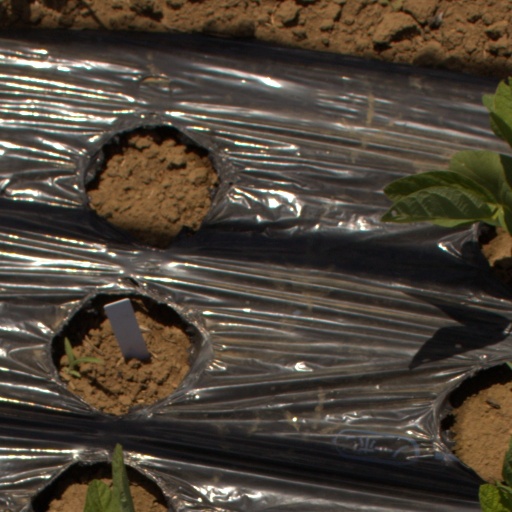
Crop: Jerusalem artichoke